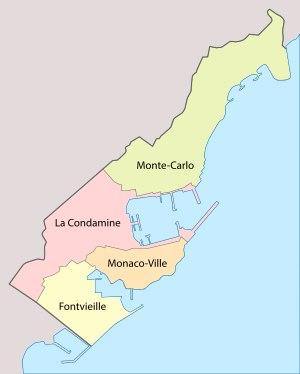
Monaco, en forme longue la principauté de Monaco, en monégasque Principatu de Mu̍negu, est un État d'Europe de l'Ouest, ainsi qu'une commune du même nom occupant la même superficie que l'État lui-même. La principauté de Monaco est un État enserré dans le territoire de la République française. Elle est située au bord de la mer Méditerranée, le long de la Côte d'Azur, à une vingtaine de kilomètres à l'est de Nice, et à 8,1 km de Menton, ville frontalière avec l'Italie. Entourée par les villes françaises de Cap-d'Ail, Beausoleil, Roquebrune-Cap-Martin et La Turbie, la principauté dispose d'un accès direct à la mer et d'eaux territoriales rejoignant les eaux internationales ; elle n'est donc pas un territoire enclavé à proprement parler.
La principauté de Monaco est traditionnellement divisée en quatre quartiers : Monaco-Ville, La Condamine, Monte-Carlo et Fontvieille.